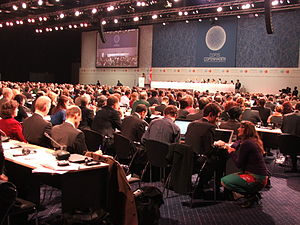
FN's klimakonference 2009
Åbningsmødet ved Cop 15
FN's klimakonference 2009 var en international konference om klimaændringer, der var arrangeret af FN og som fandt sted i Bella Center i København mellem 7. og 18. december 2009. Konferencen var samtidig den 15. Conference of the Parties i UNFCCC og det 5. møde mellem parterne fra Kyoto-aftalen. Ifølge Bali-køreplanen skulle der vedtages en plan for klimapolitikken efter 2012 på mødet. Forud for konferencen blev der afholdt en videnskabelig konference: Climate Change: Global Risks, Challenges and Decisions, der fandt sted i marts 2009, ligeledes i Bella Center. Konferencen blev ledsaget af en lang række protester og demonstrationer.